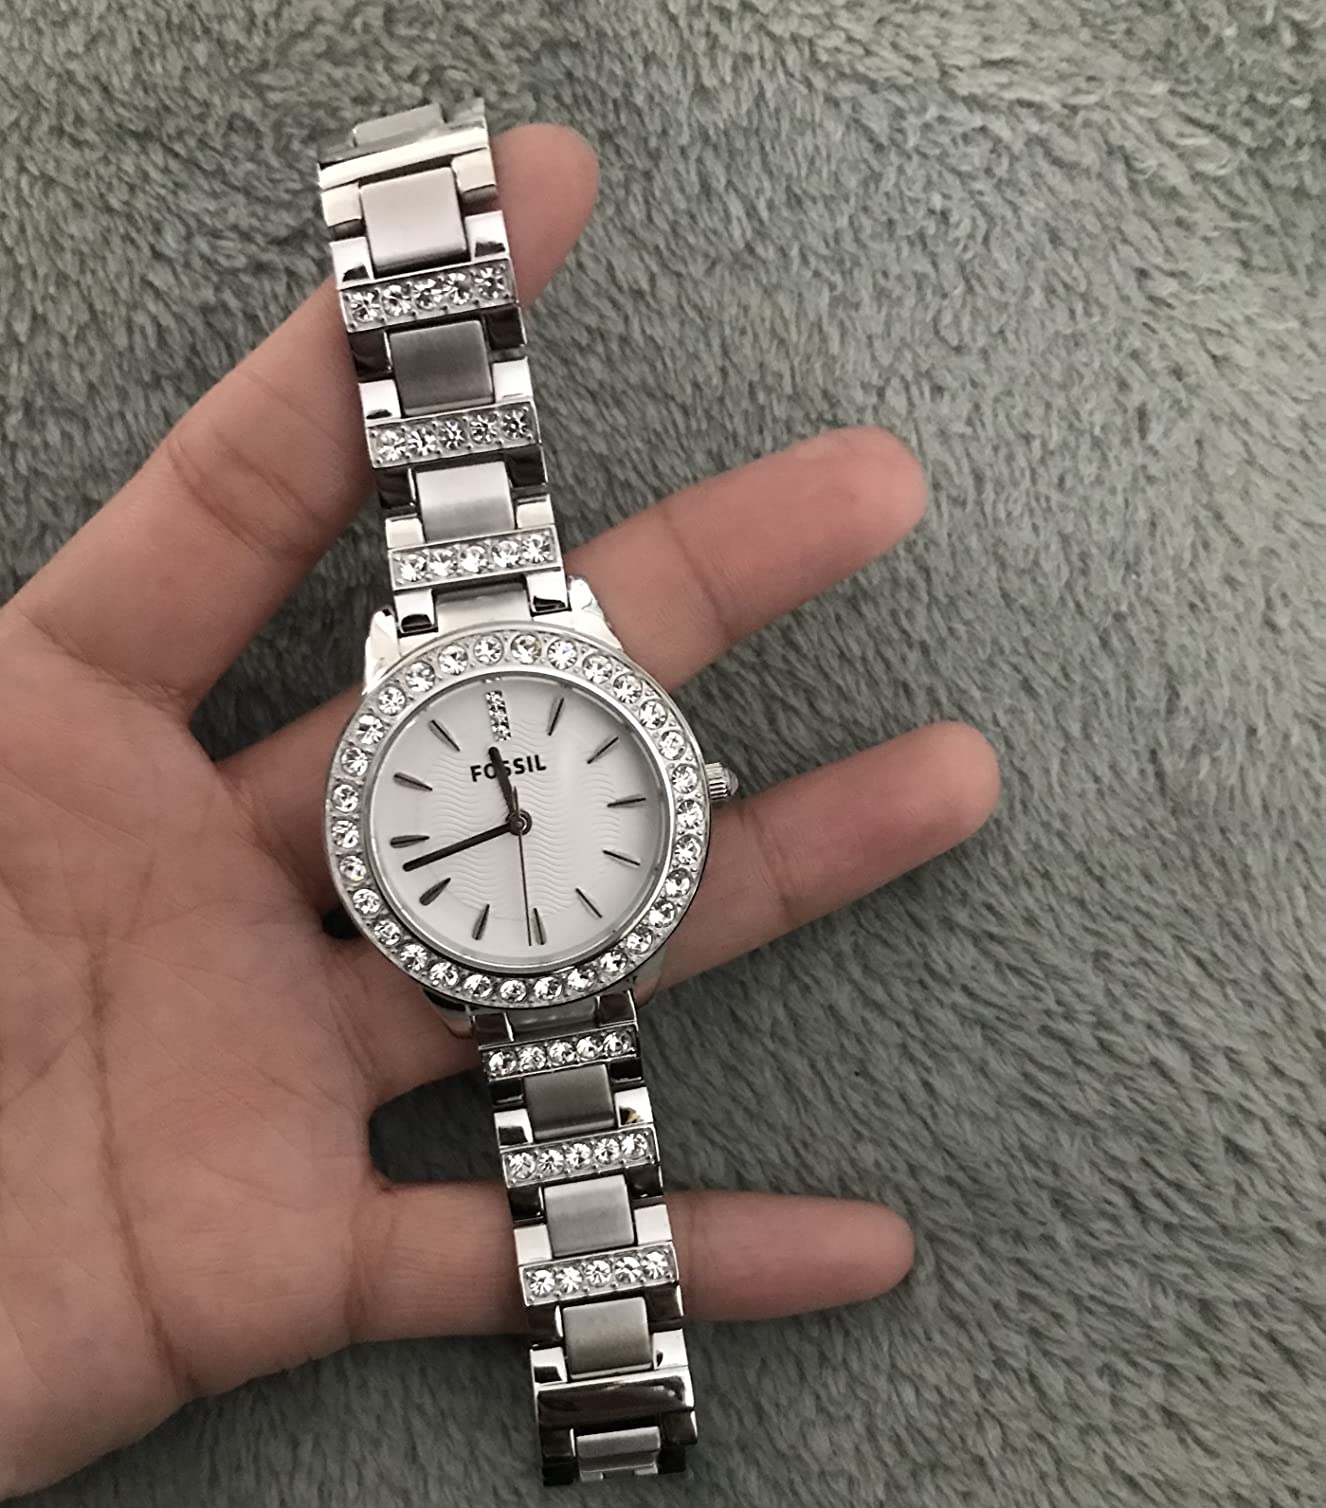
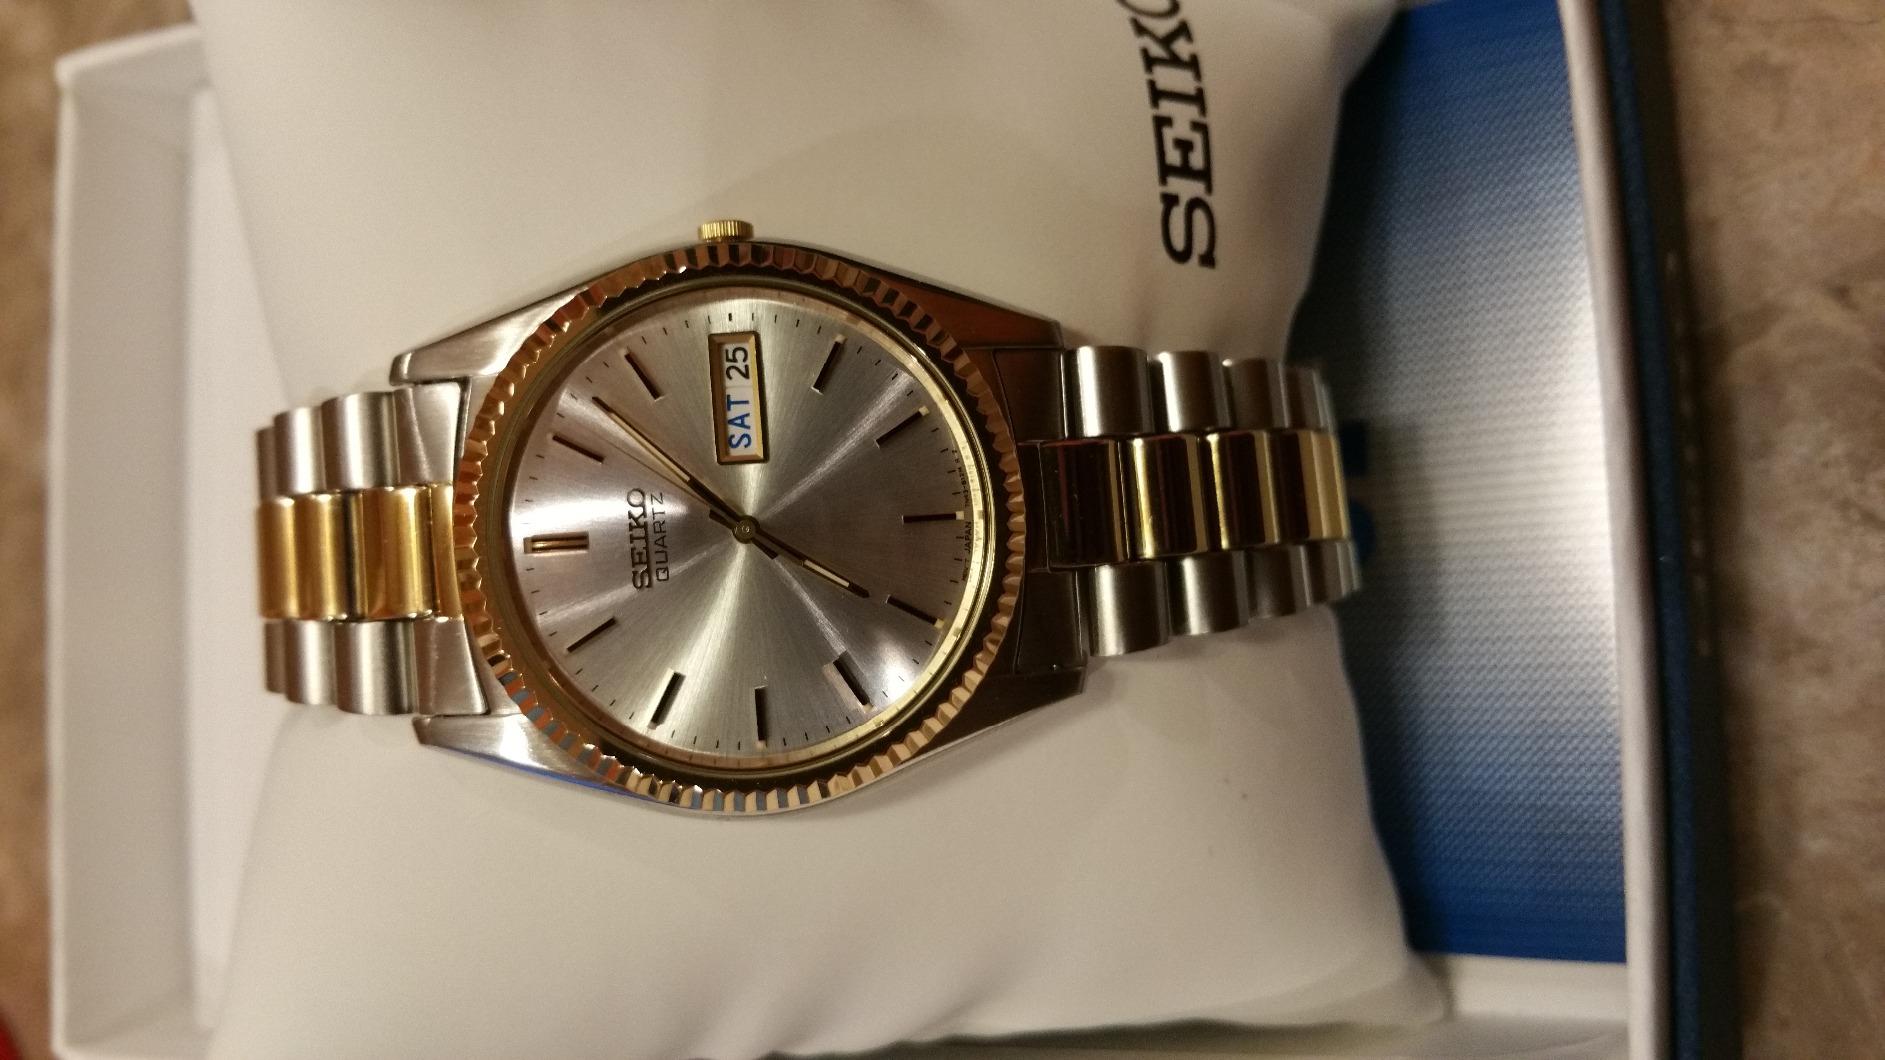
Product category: accessories_watch
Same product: no